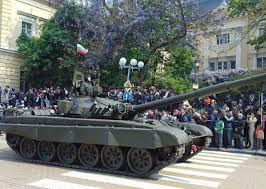
Label: Tank